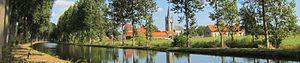
Le village de Saint-Leger
Saint-Léger est une section de la commune belge d'Estaimpuis, située en Région wallonne dans la province de Hainaut. Le village est traversé par le canal de l'Espierres.